Answer in natural language. How many Sofas are visible in the scene? Choose between the following options: 0, 1, 4, 2 or 3
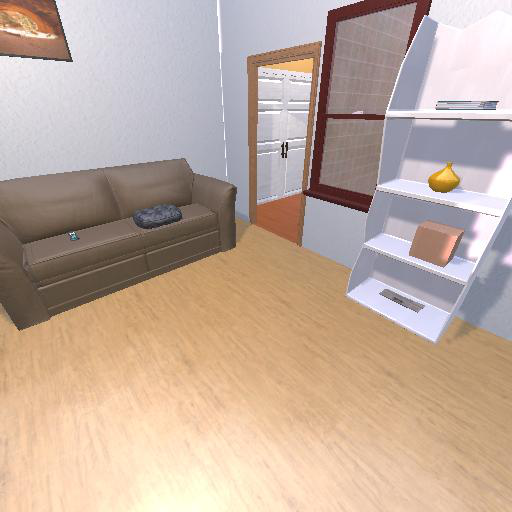
<answer>1</answer>